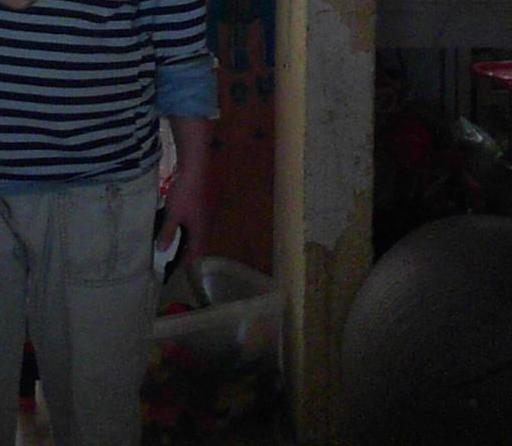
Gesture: no_gesture